Face-Off (1971 film)

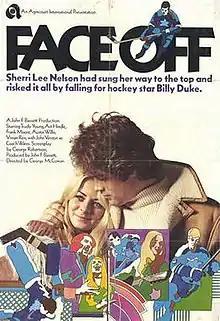

Face-Off is a 1971 Canadian feature film produced by John F. Bassett starring Art Hindle, Trudy Young and John Vernon. The story line concerns a rookie Toronto Maple Leafs ice hockey player and his romance with a musician. Several National Hockey League players also appeared in the film.